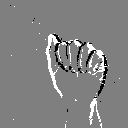
ASL letter: a